Vitamin A

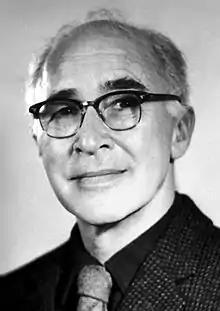
George Wald, 1967 Nobel Prize for Physiology or Medicine

During World War II, German bombers would attack at night to evade British defenses. In order to keep the 1939 invention of a new on-board Airborne Intercept Radar system secret from Germany, the British Ministry of Information told newspapers an unproven claim that the nighttime defensive success of Royal Air Force pilots was due to a high dietary intake of carrots rich in β-carotene, successfully convincing many people.